Battle of Radzymin (1920)

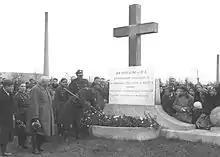
A monument to the fallen at Radzymin was erected soon after the war

Although the battle was over and Radzymin was secure, the Soviet forces continued to threaten the Polish northern flank. In the early hours of August 16, the Russians mounted yet another assault on Radzymin, reinforced by several armoured cars and led personally by the commanding officer of the 27th Rifle Division, Vitovt Putna. However, by this time the morale of the 27th Division was already broken, and the assault was easily thwarted by the Polish infantry and the three remaining operational FT tanks. The armoured cars withdrew as soon as the Polish tanks opened fire, and the Russian infantry followed.